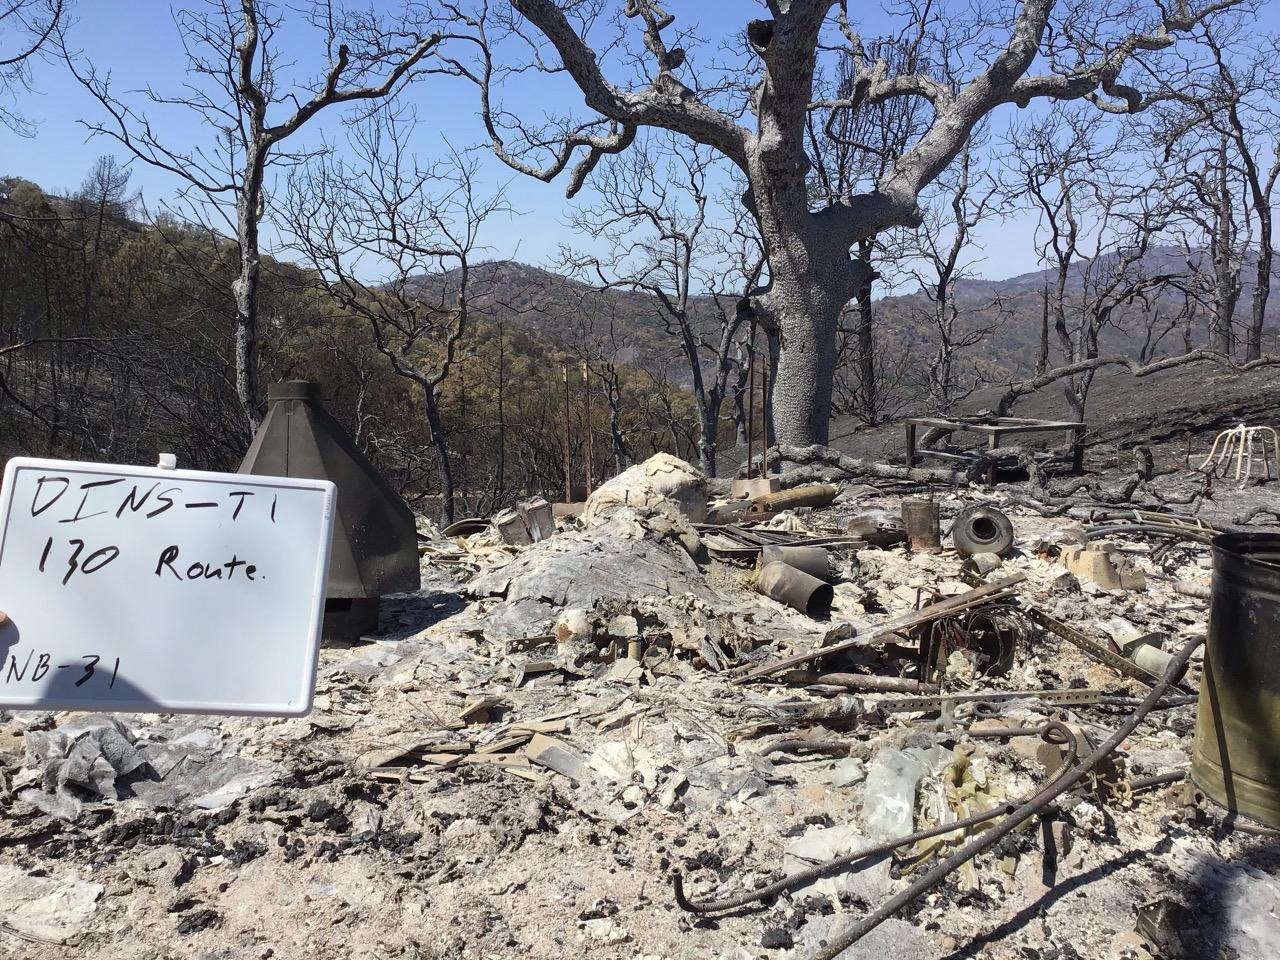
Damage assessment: destroyed